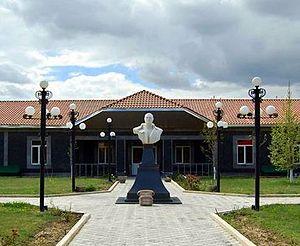
La maison-musée Vazgen-Sargsian est un musée situé à Ararat en Arménie. Ouvert en 2001, il est dédié à la mémoire de Vazgen Sargsian.